Orii Station

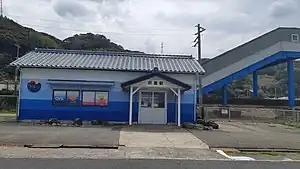
Orii Station, April 2021

is a passenger railway station located in the city of Hamada, Shimane Prefecture, Japan. It is operated by the West Japan Railway Company (JR West).